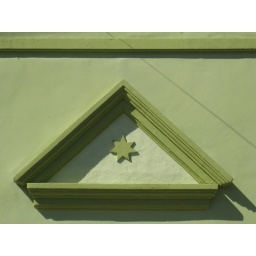
Strange simple green detail on a wall in Merida.